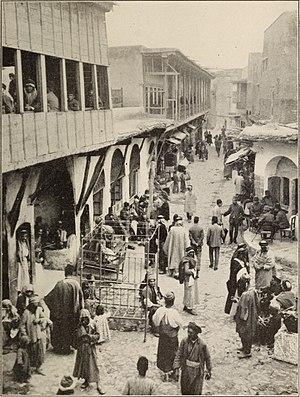
L’histoire des Juifs en Irak ou dans le territoire lui correspondant actuellement et dénommé autrefois Mésopotamie ou Babylonie, remonte à l'exil de Babylone, narré dans la Bible, pour se terminer dans les années 1950.
Mossoul est la seconde ville d'Irak par son importance, chef-lieu de la province de Ninive, en Haute Mésopotamie, dans le Nord du pays.